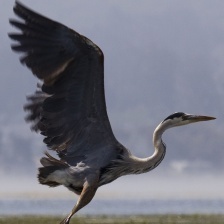
Species: BLUE HERON
Scientific name: ARDEA HERODIAS
ImageNet parent category: little_blue_heron